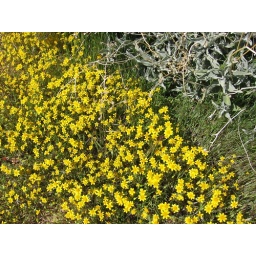
These low growing yellow flowers are starting to carpet the ground under all the taller shrubs.